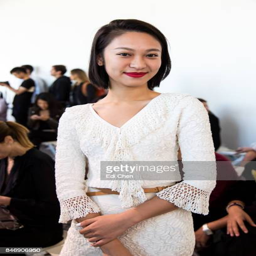
person attends the runway show during fashion week